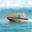
Label: ship